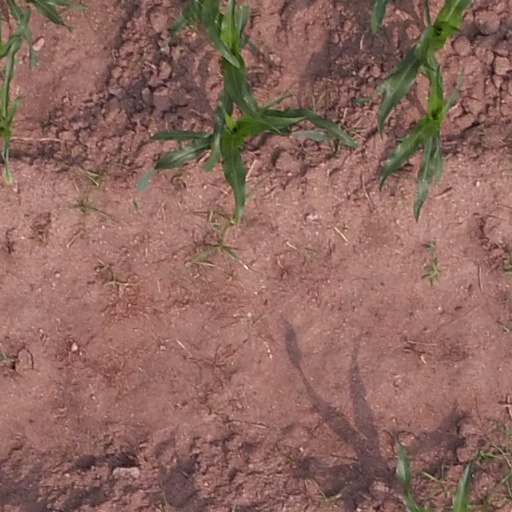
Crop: maize; corn